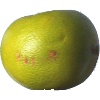
Label: pomelo_sweetie